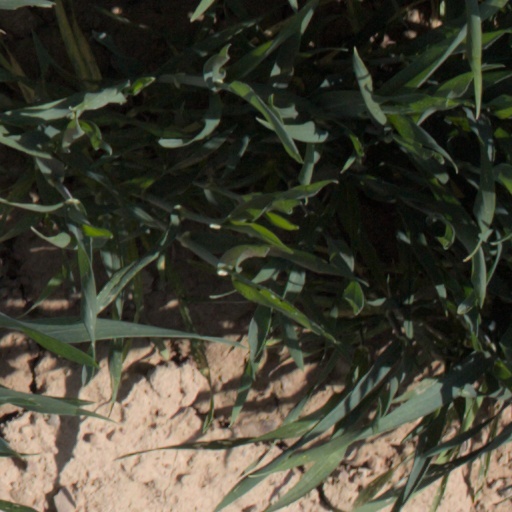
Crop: wheat